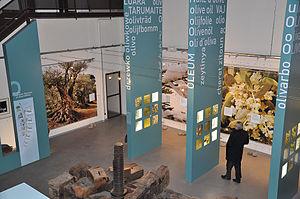
Panneaux d'exposition de l'Éco-Musée de l'olivier à Volx
Volx est une commune française, située dans le département des Alpes-de-Haute-Provence en région Provence-Alpes-Côte d'Azur.